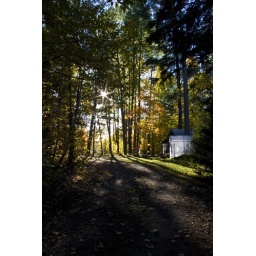
A shot through the trees on the back road that leads around Danford Lake, Quebec.